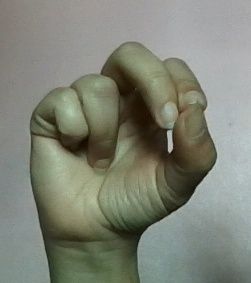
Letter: gaaf